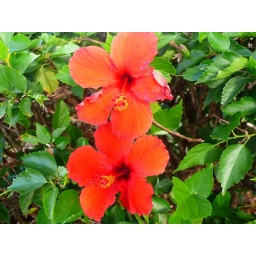
Gorgeous flowers in our front yard at the Makaleha house